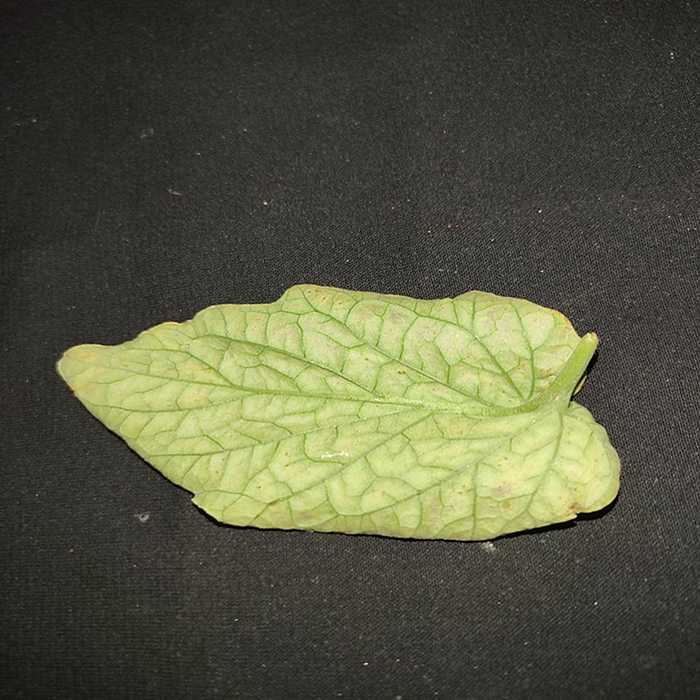
Plant: Tomato
Label: Tomato spotted wilt